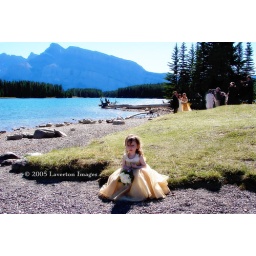
This poor little flower girl had to take a time out in the middle of the wedding ceremony...